Indian Mound (Lakin, Kansas)

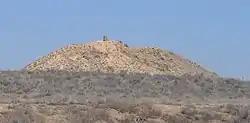

Indian Mound is a natural land formation which overlooks the mostly dry river bed of the Arkansas River at what was Chouteau's Island.